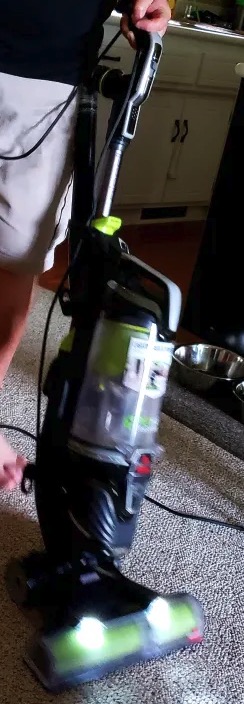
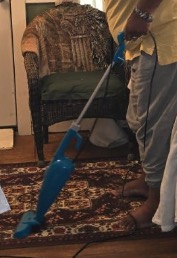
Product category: items_vacuum
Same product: no